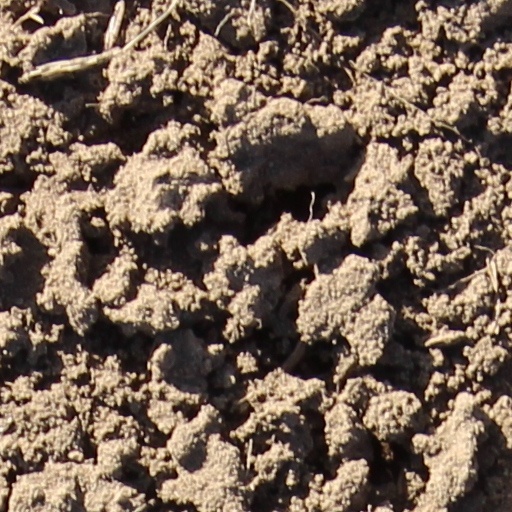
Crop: wheat